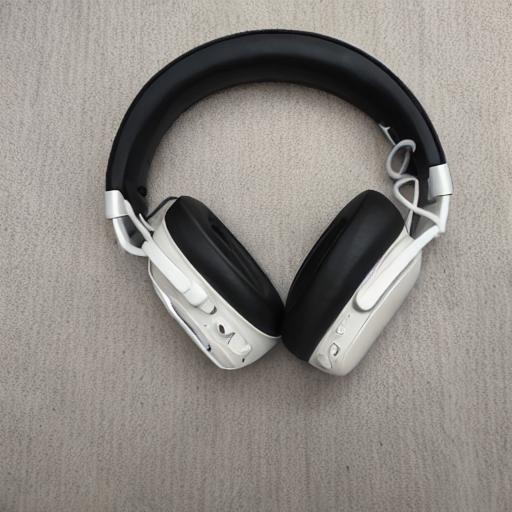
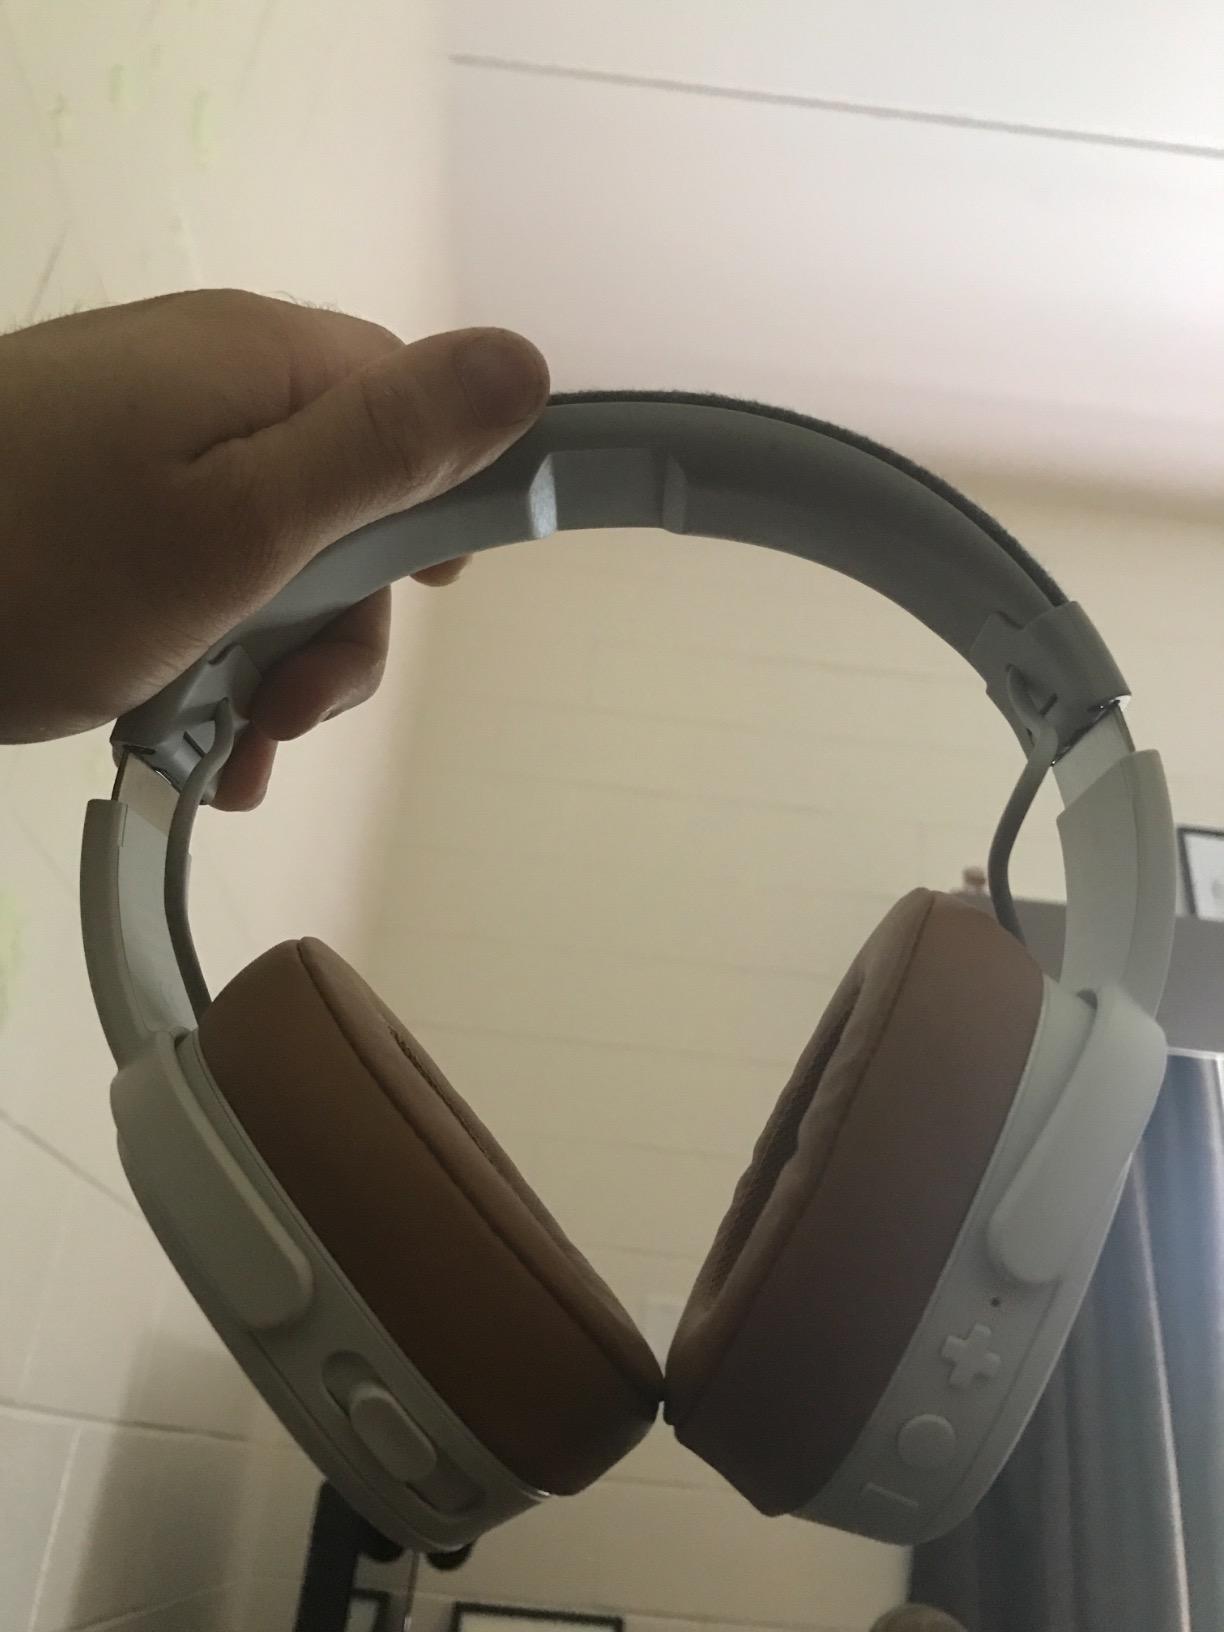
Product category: headphones
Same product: no